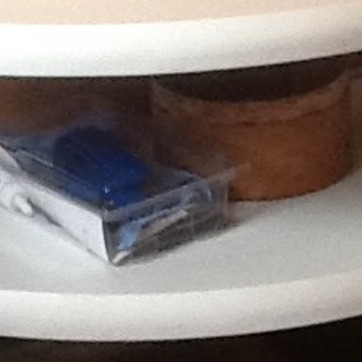
Material: plastic